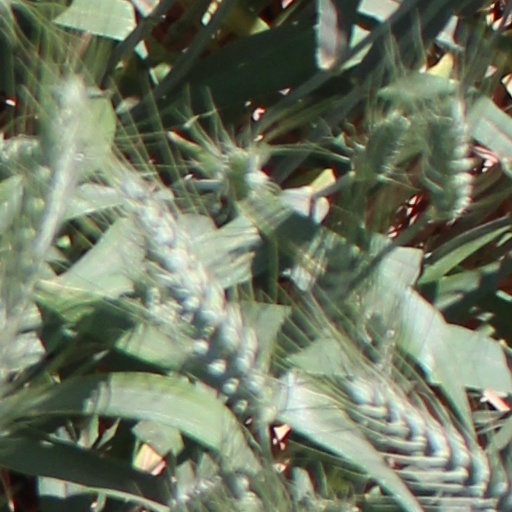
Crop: wheat